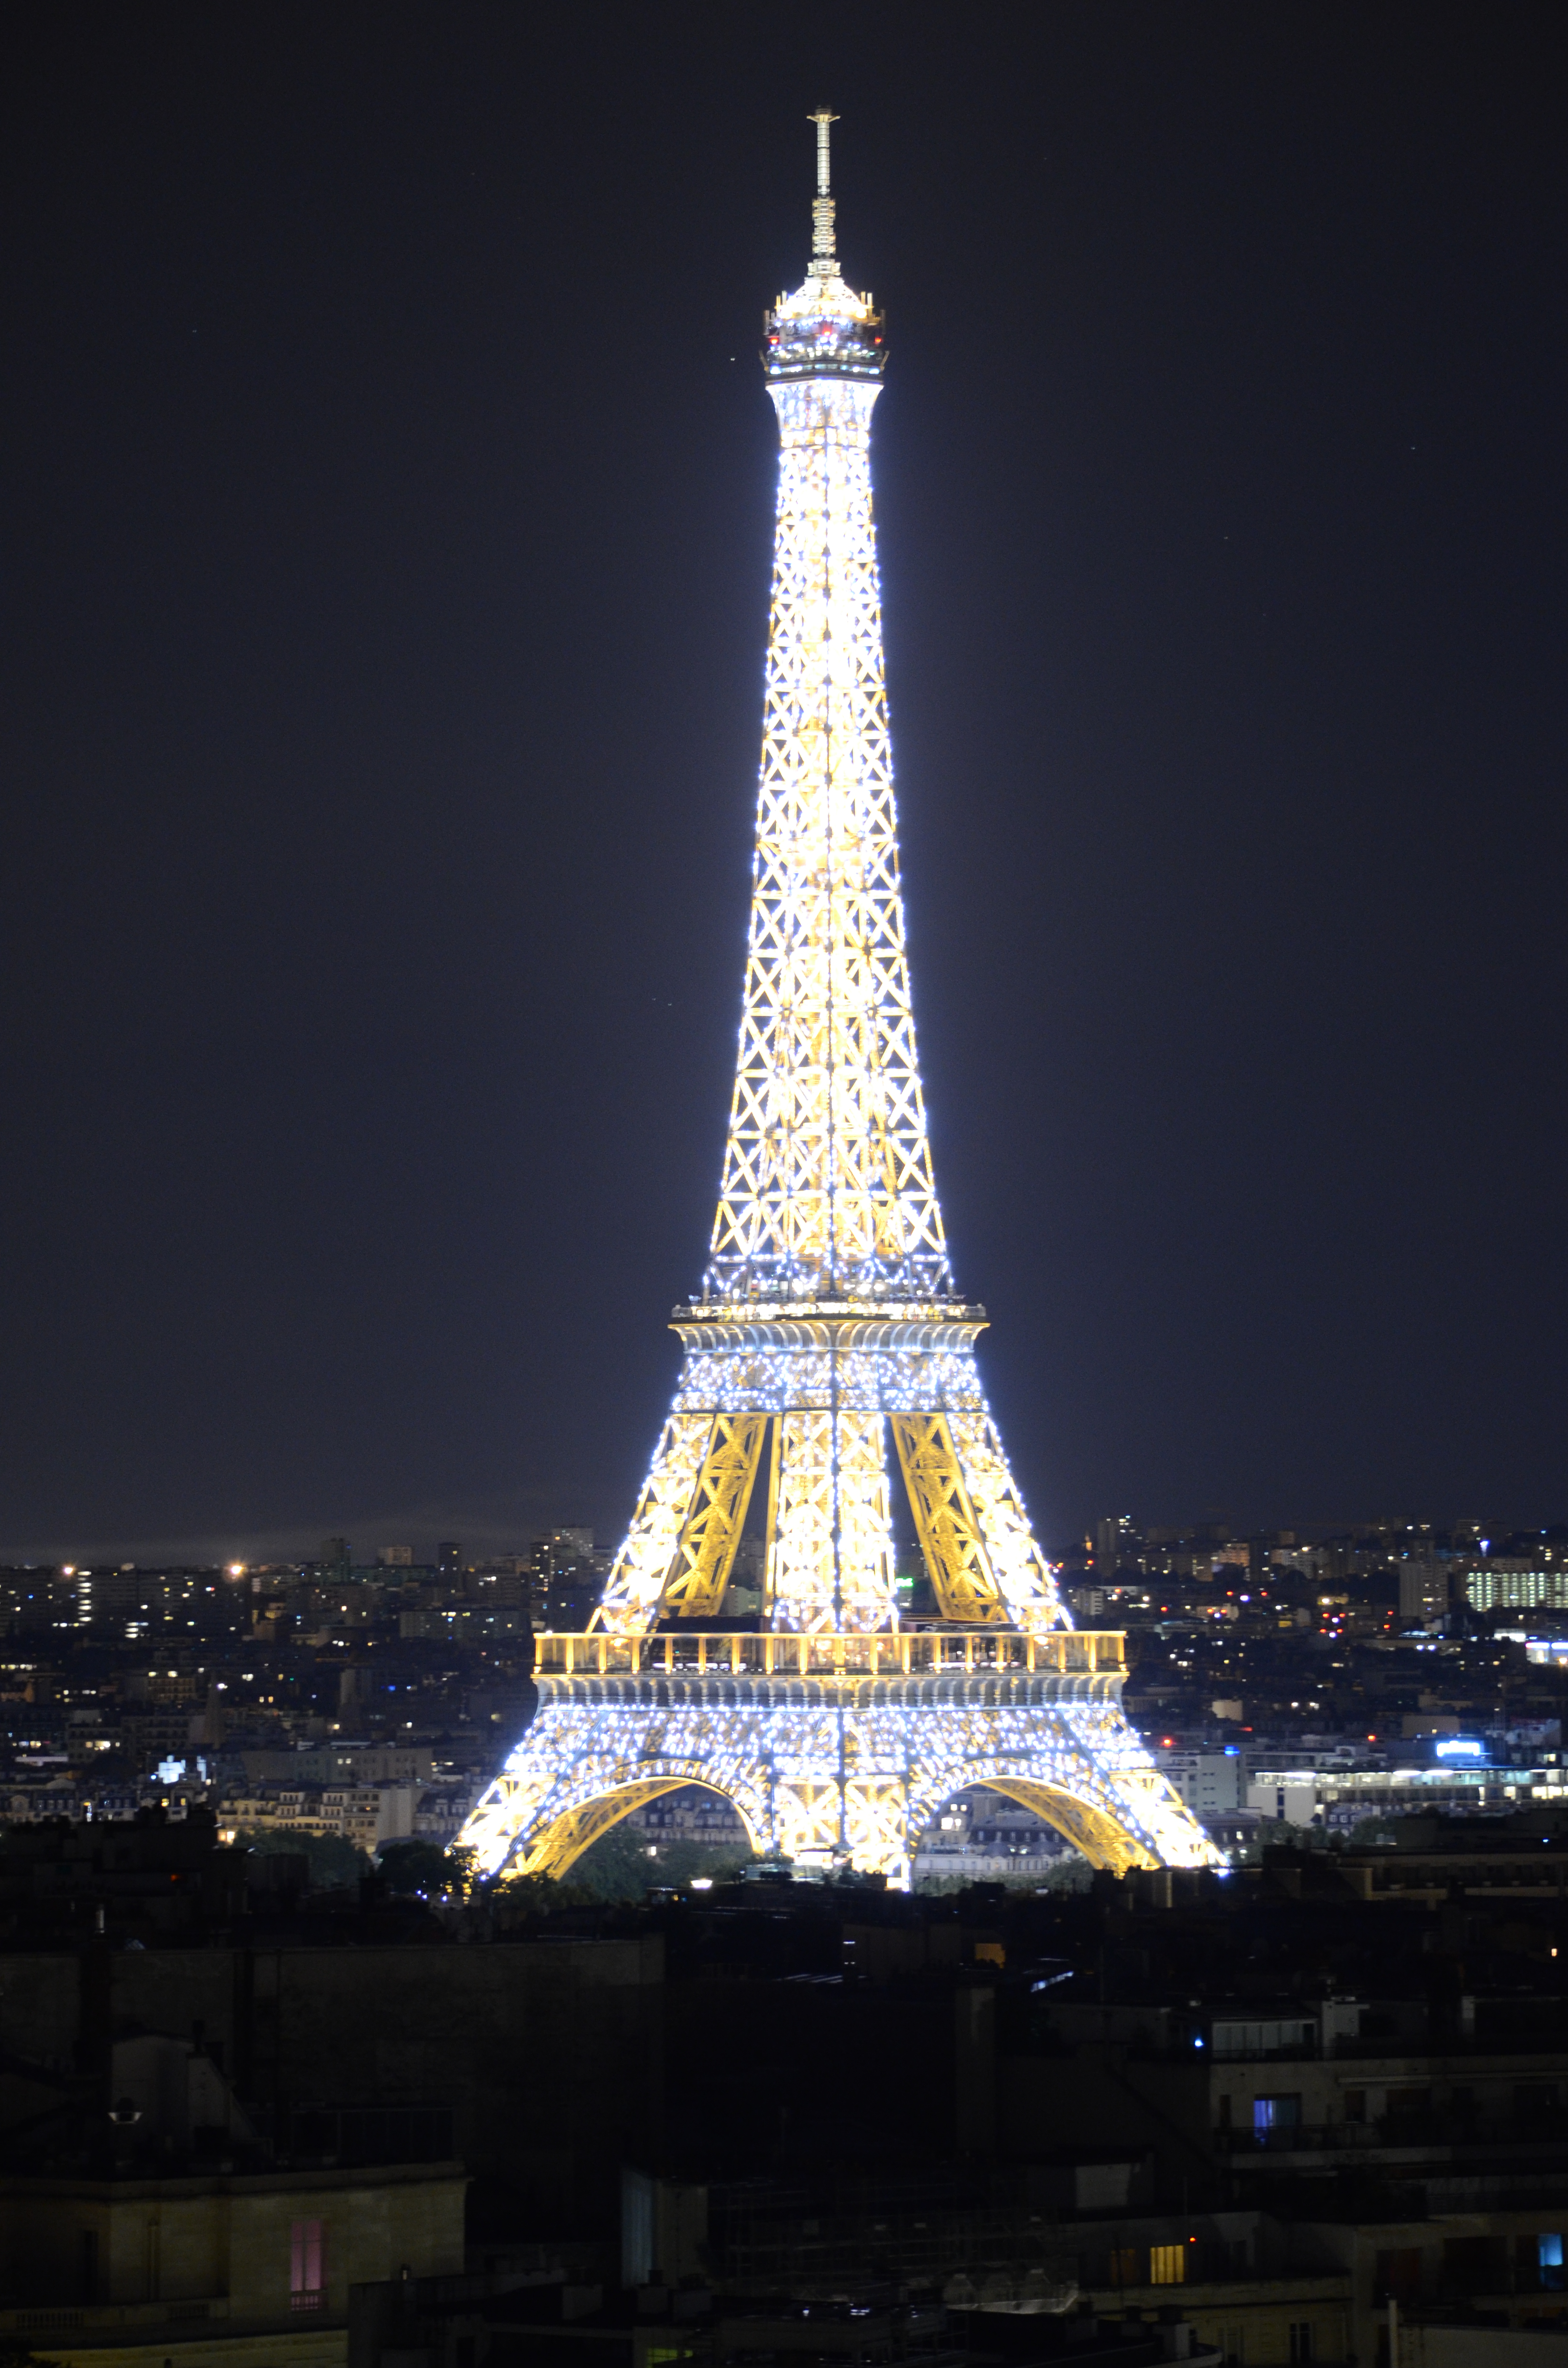
eiffel tower, landmark, tower, night, metropolitan area, metropolis, architecture, city, lighting, urban area, spire, tourist attraction, sky, cityscape, national historic landmark, skyscraper, monument, midnight, building, world